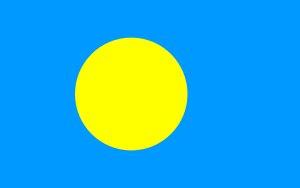
Cet article regroupe les divers aspects pris par la culture des Palaos.